Heiki Vilep

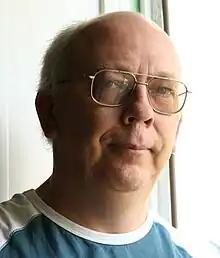
Heiki Vilep

Heiki Vilep (born 27 March 1960 in Tartu) is an Estonian poet, children's writer and writer.